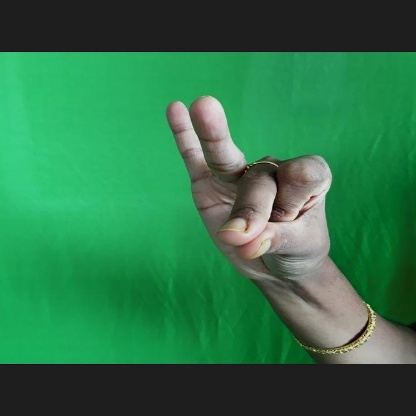
Mudra: Bramaram